Landscape of Geometry

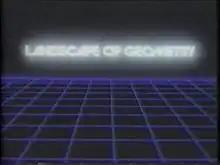

Landscape of Geometry was an educational television show that illustrated the principles and applications of geometry. The series was produced and broadcast by TVOntario in 1982–83 and was hosted by David Stringer. A videotape edition of the show was produced in 1992 by Films for the Humanities.